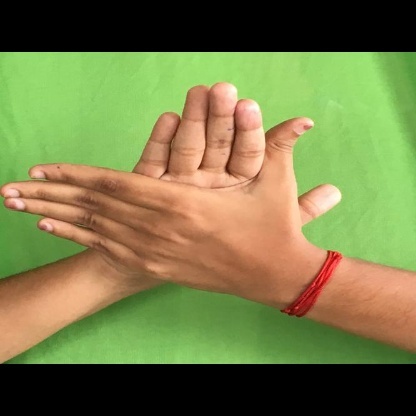
Mudra: Chakra